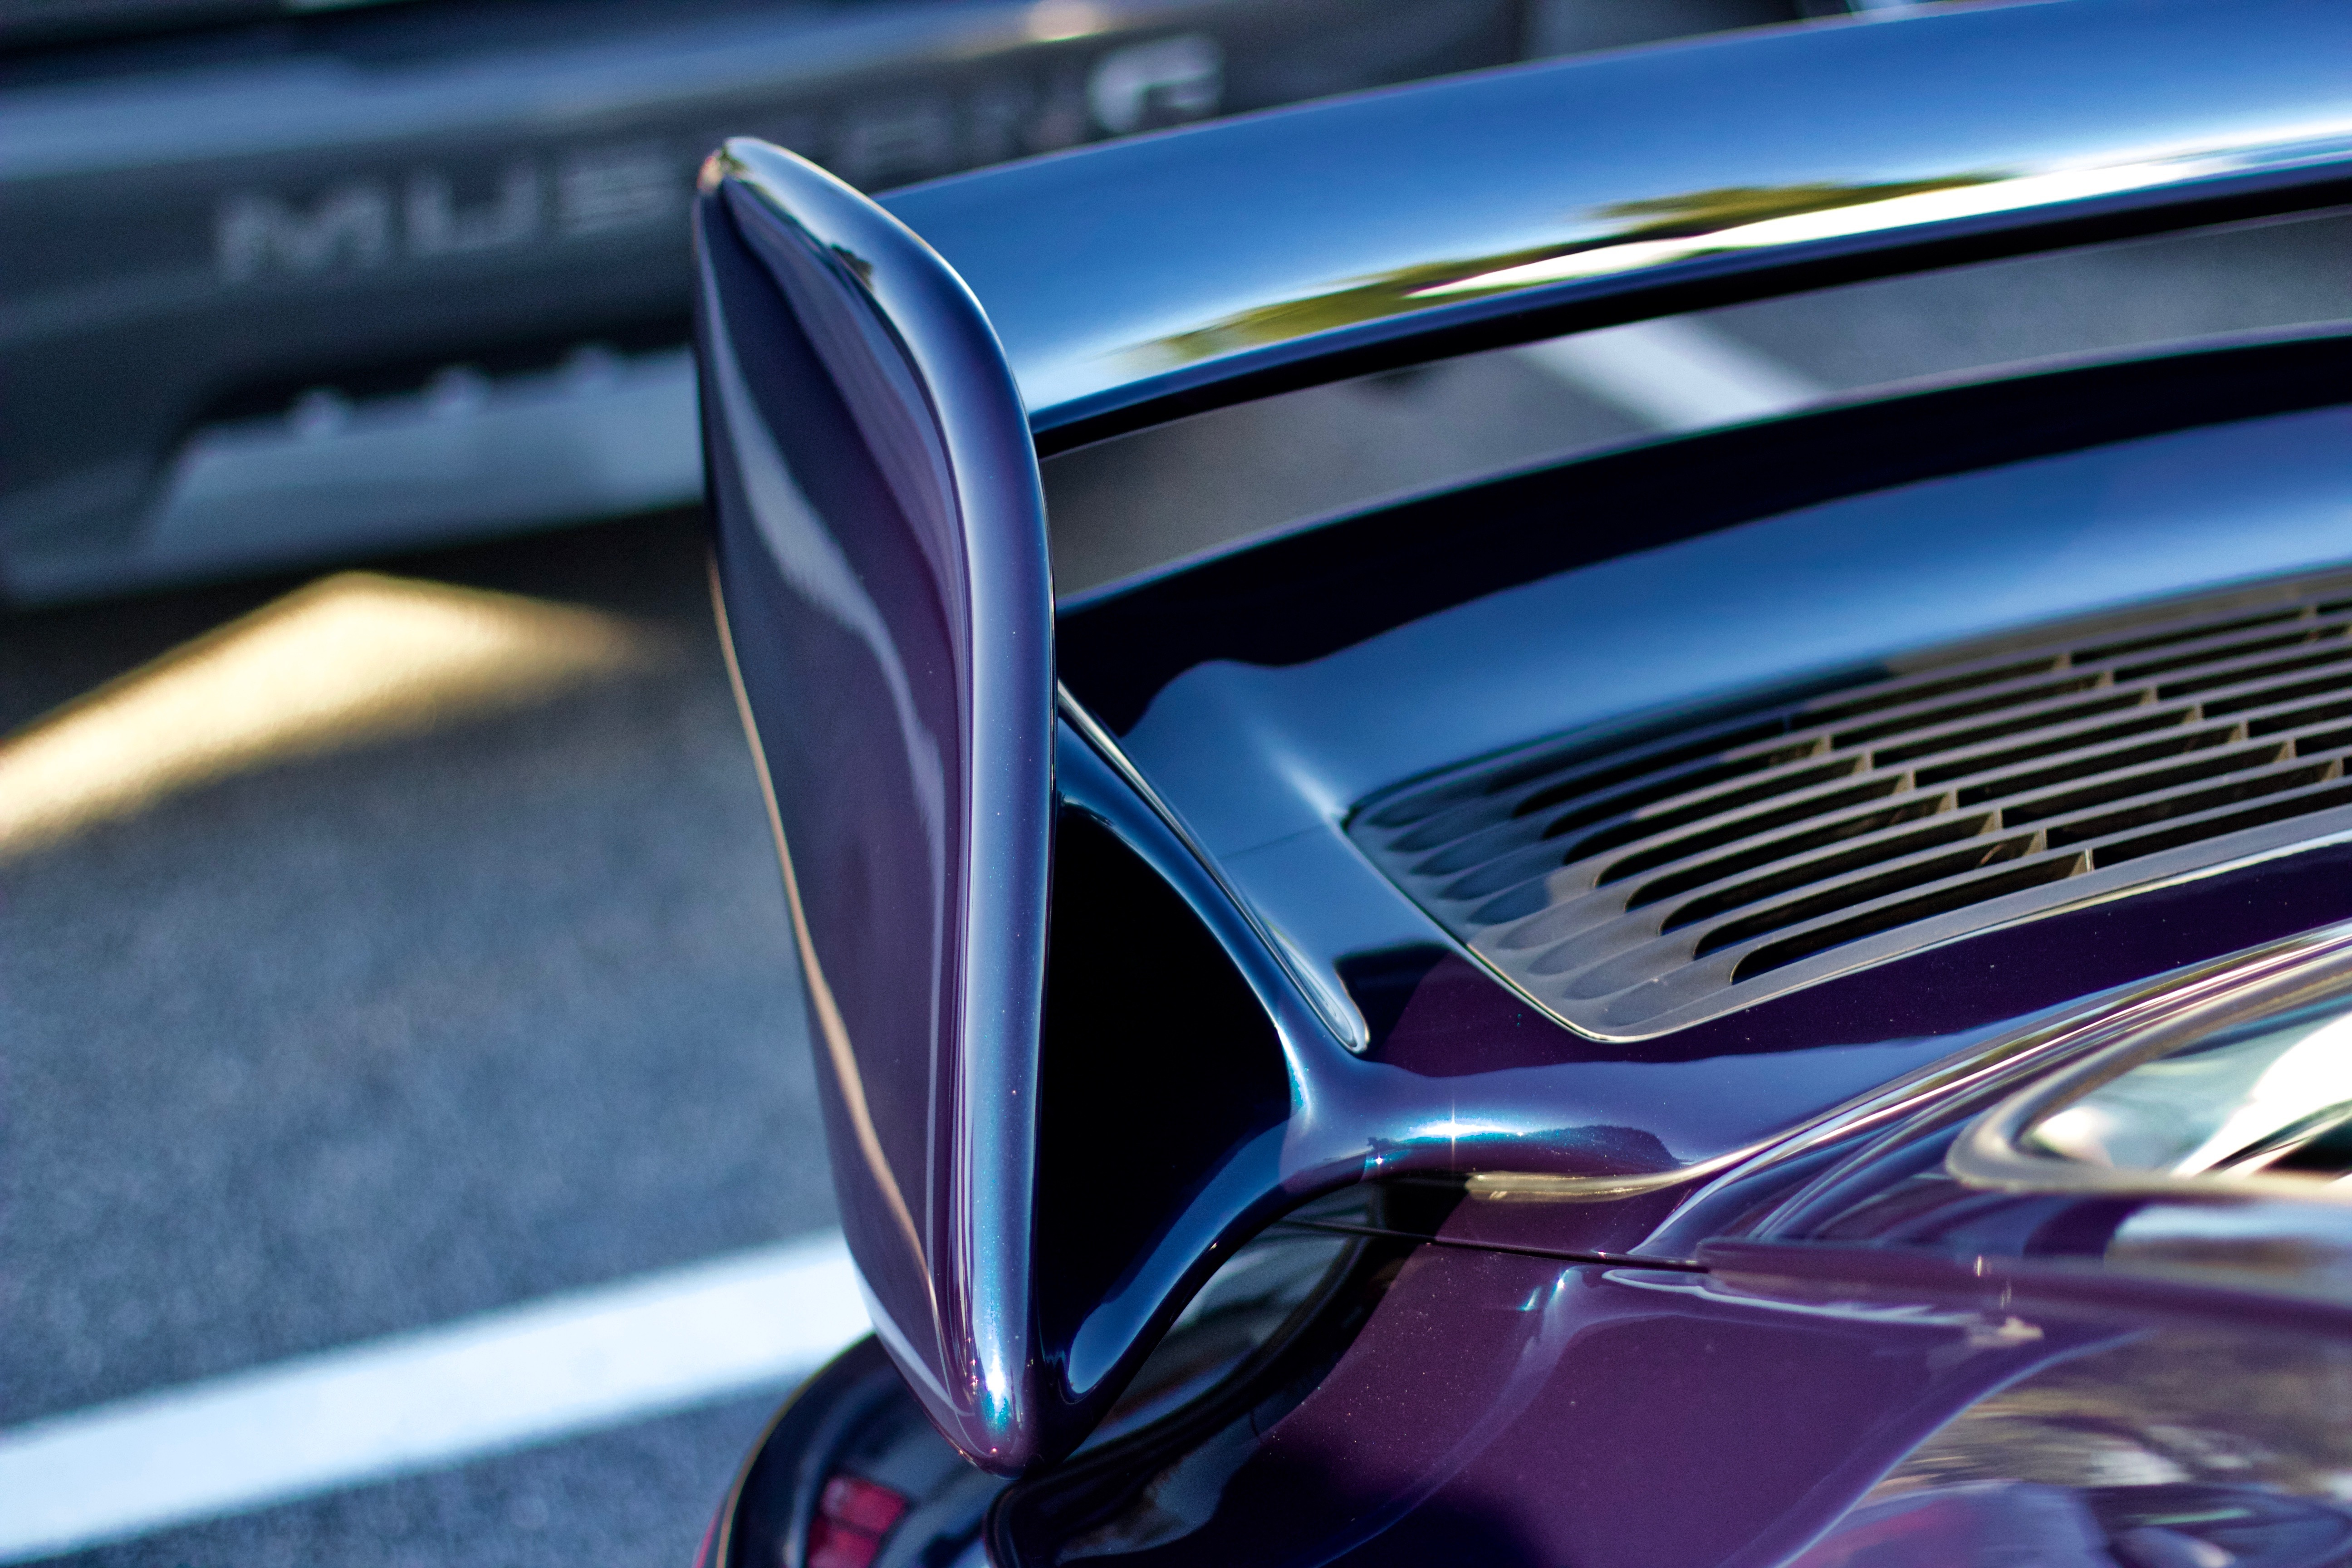
car, wheel, vehicle, sports car, bumper, supercar, rim, land vehicle, automobile make, automotive exterior, compact car, automotive design, luxury vehicle, family car